Sandford and Banwell railway station

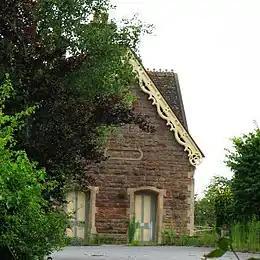
Sandford and Banwell railway station before restoration.

Sandford and Banwell railway station was a station on the Bristol and Exeter Railway's Cheddar Valley line in Sandford, Somerset, England. The station is a Grade II listed building.